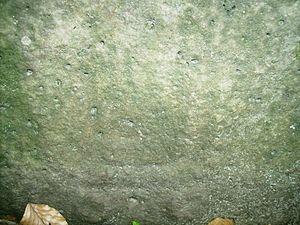
Gravure dans l'allée couverte de la Pierre Turquaise à Saint Martin du Tertre
La Pierre Turquaise ou Pierre Turquoise est une allée couverte située à Saint-Martin-du-Tertre, dans le département du Val-d'Oise. C'est la plus vaste et la plus célèbre de toutes les allées couvertes de la région parisienne devenue l'archétype des sépultures associées à la culture Seine-Oise-Marne.
Saint-Martin-du-Tertre est une commune française située dans le département du Val-d'Oise en région Île-de-France.